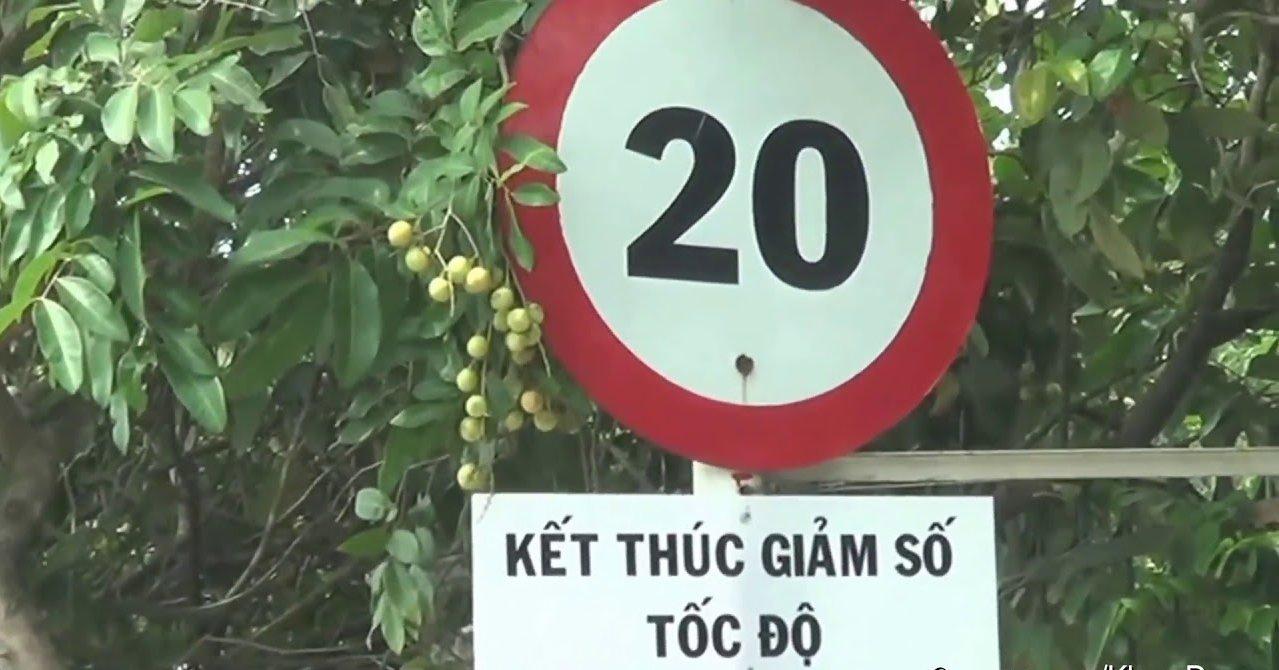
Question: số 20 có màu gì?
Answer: màu đen